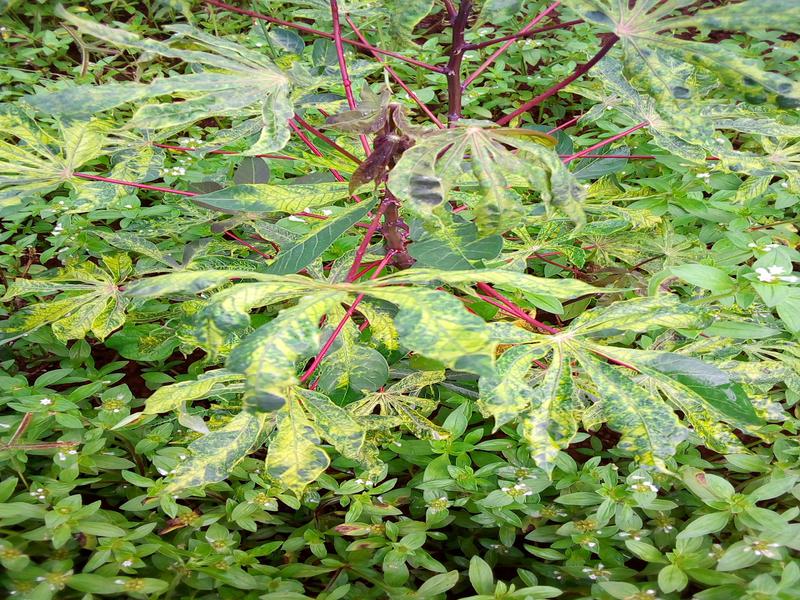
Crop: cassava
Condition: mosaic_disease